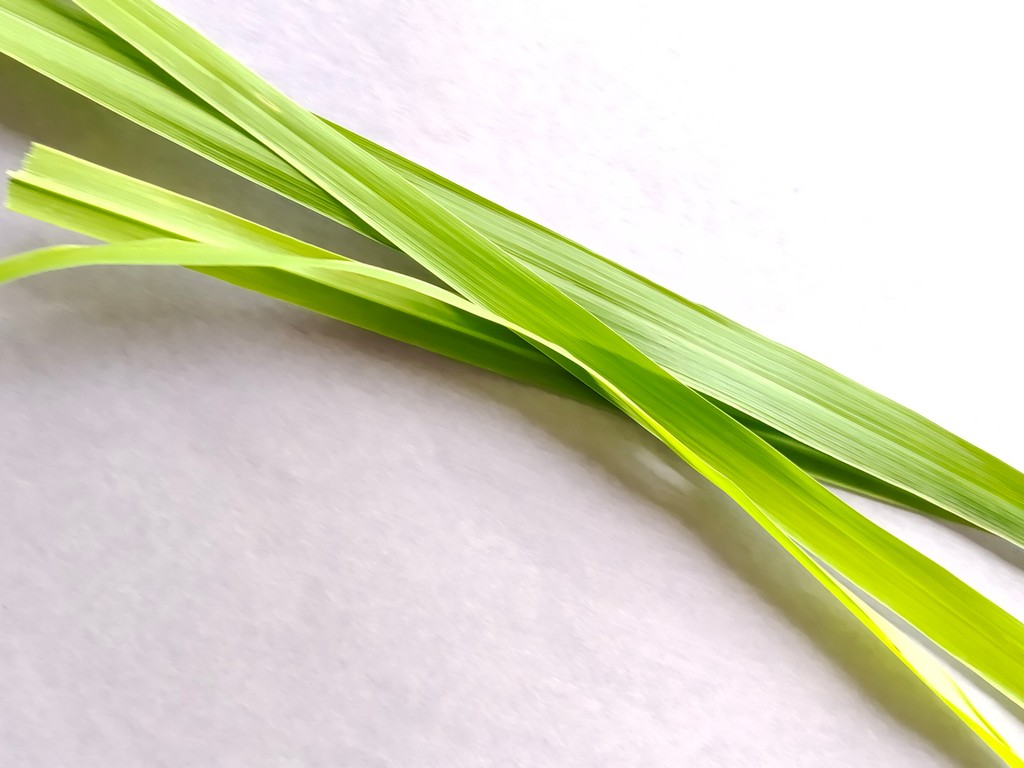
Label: Healthy